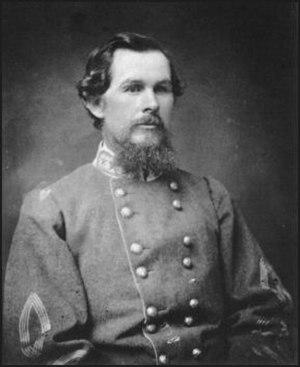
Eppa Hunton II, né le 22 septembre 1822 à Warrenton et mort le 11 octobre 1908 à Richmond, est un homme politique et militaire américain.